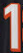
Number: 1